Fallout 3

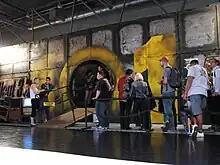
Bethesda's "Fallout 3" booth at the 2008 Games Convention

"Fallout 3" was announced in July 2004, when Bethesda purchased the rights to the game from Interplay. For years, there was little new information about the game, although Tor Thorsen of "GameSpot" notes that interest in "Fallout 3" rose significantly after the critical success of "The Elder Scrolls IV: Oblivion". In April 2007, Bethesda published a teaser site for "Fallout 3", and in June released the first trailer. The trailer zooms out from inside a bus to show the ruins of Washington, D.C., accompanied by the song "I Don't Want to Set the World on Fire" by the Ink Spots. To promote the game, Bethesda partnered with American Cinematheque and "Geek Monthly" to hold a film festival titled "A Post-Apocalyptic Film Festival Presented by Fallout 3". The festival showcased six post-apocalyptic films: "12 Monkeys", "A Boy and His Dog", "Damnation Alley", "The Last Man on Earth", "The Omega Man", and "Wizards". The game had a marketing budget of $13 million.